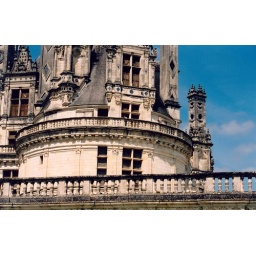
Close-up of a tower at Chambord castle in France.